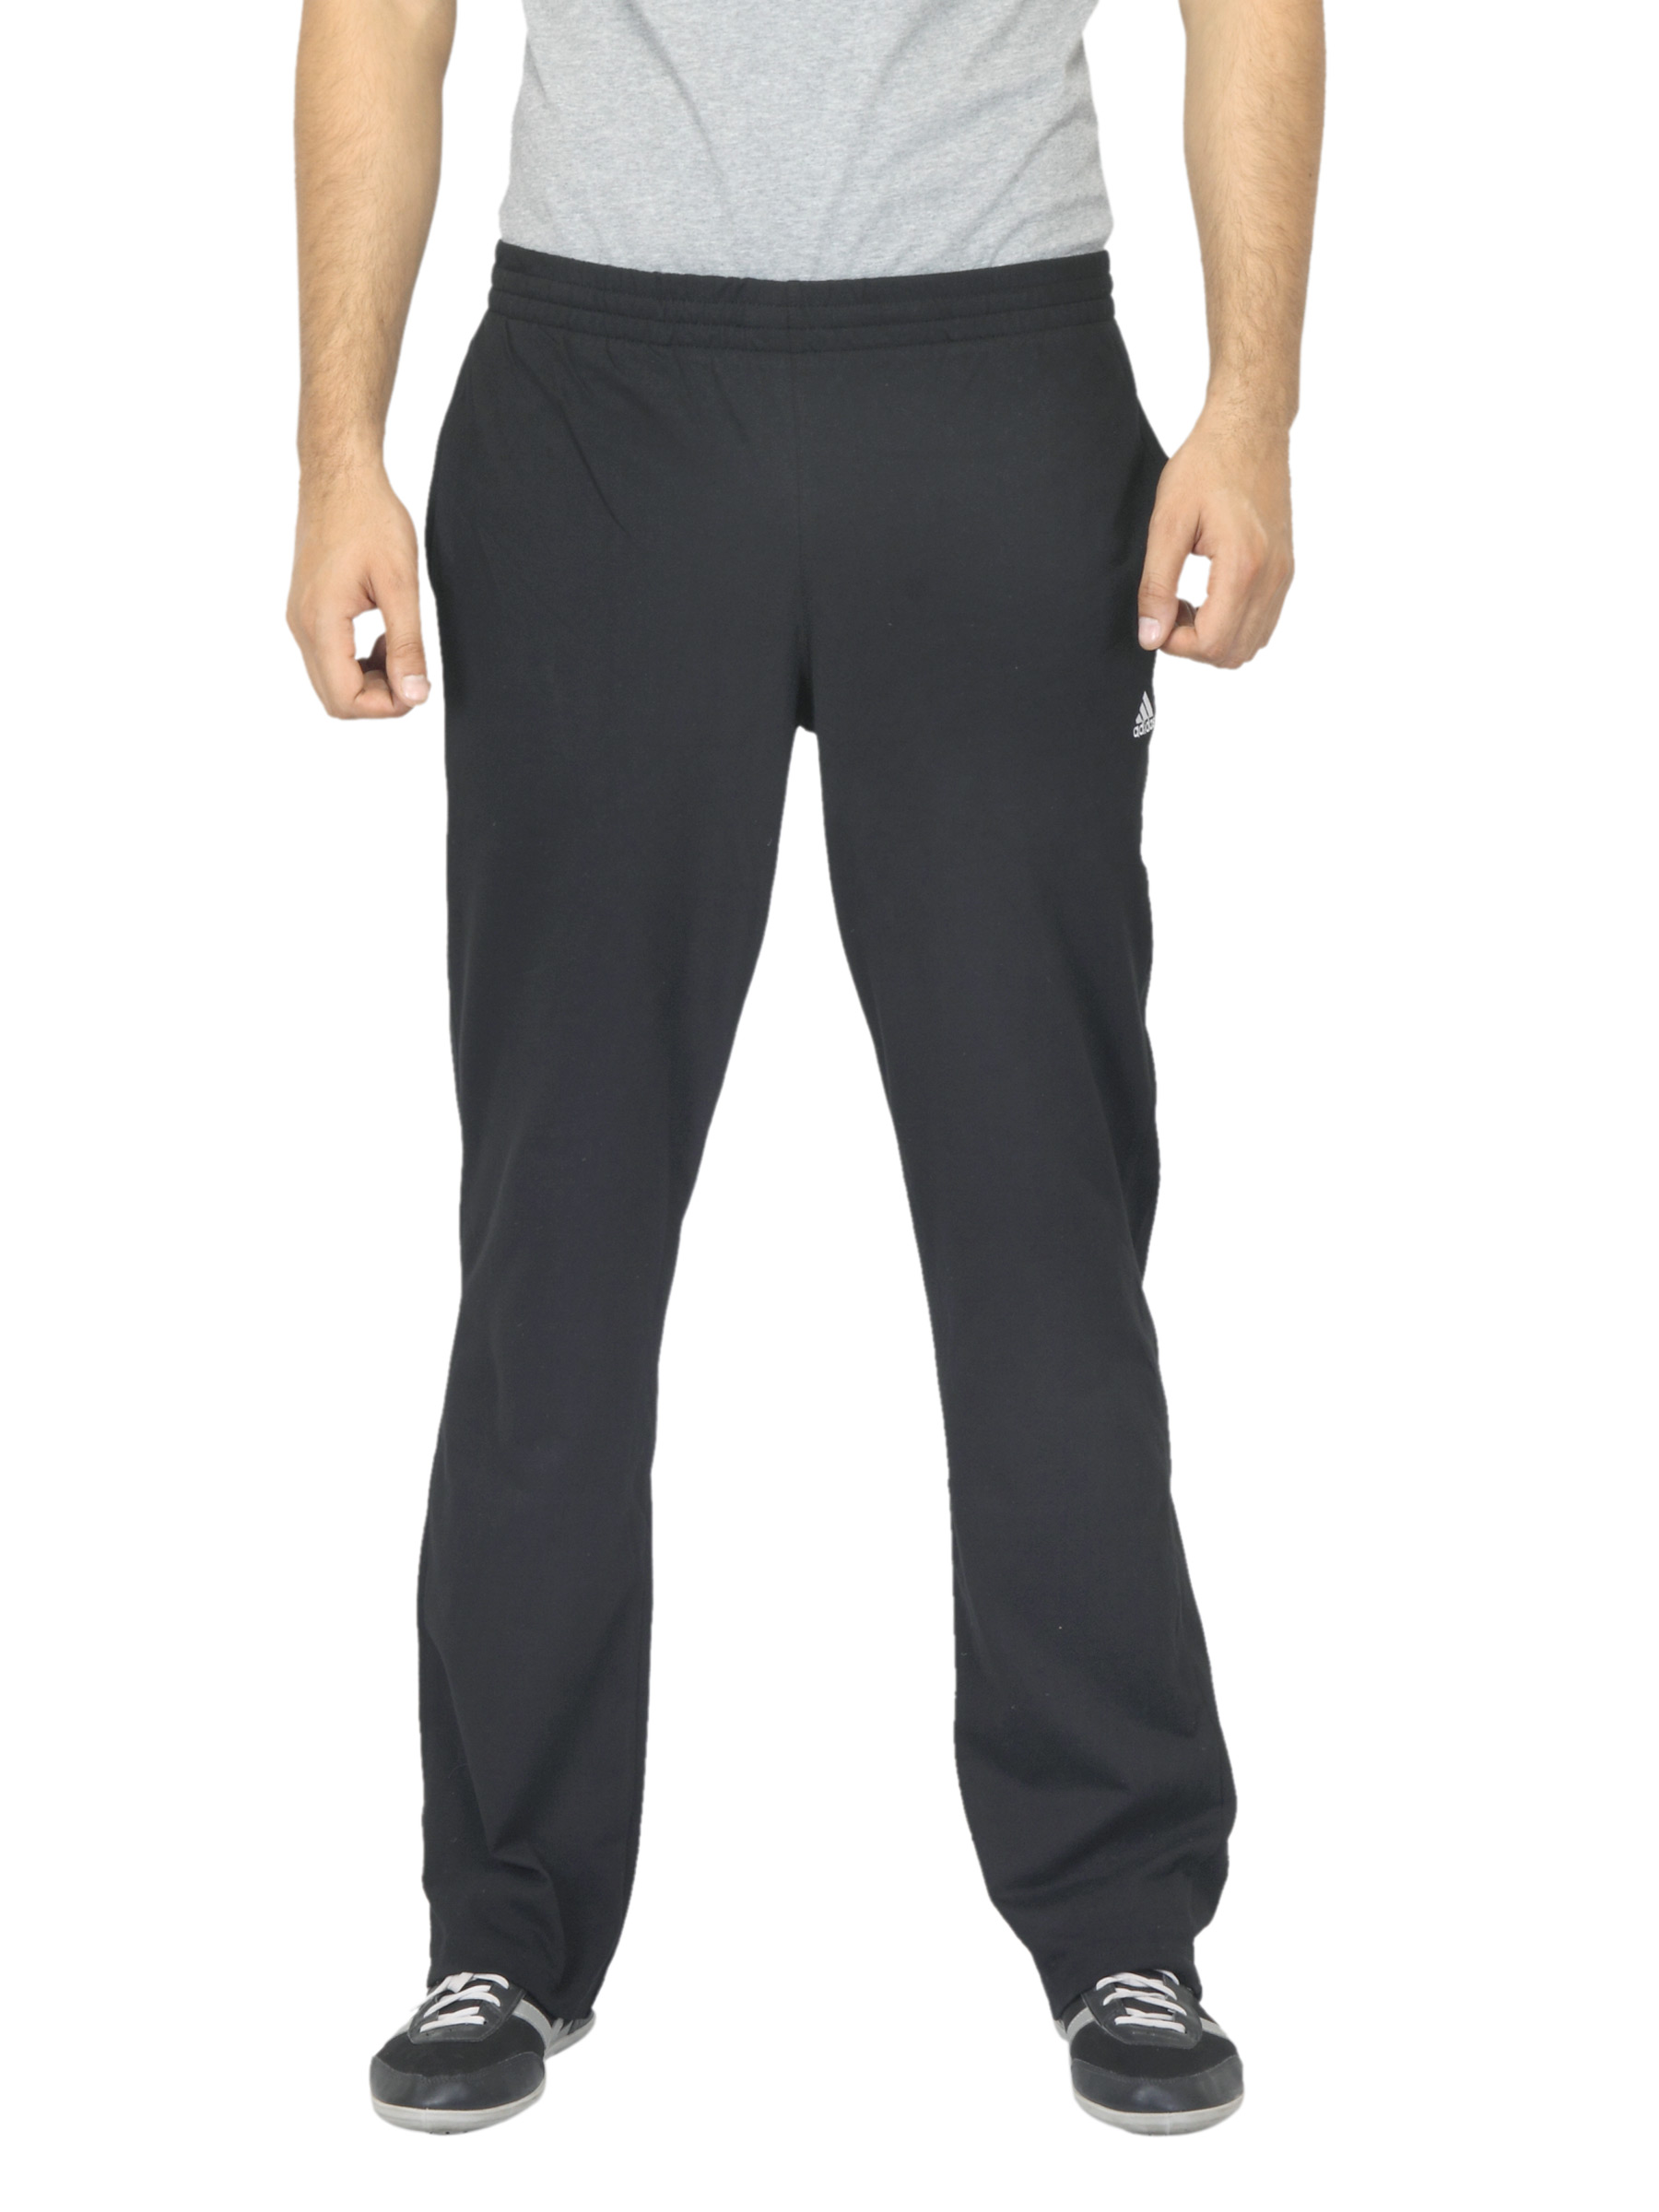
ADIDAS Men Black Track Pants
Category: Apparel / Bottomwear / Track Pants
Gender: Men
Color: Black
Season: Fall 2013
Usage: Sports